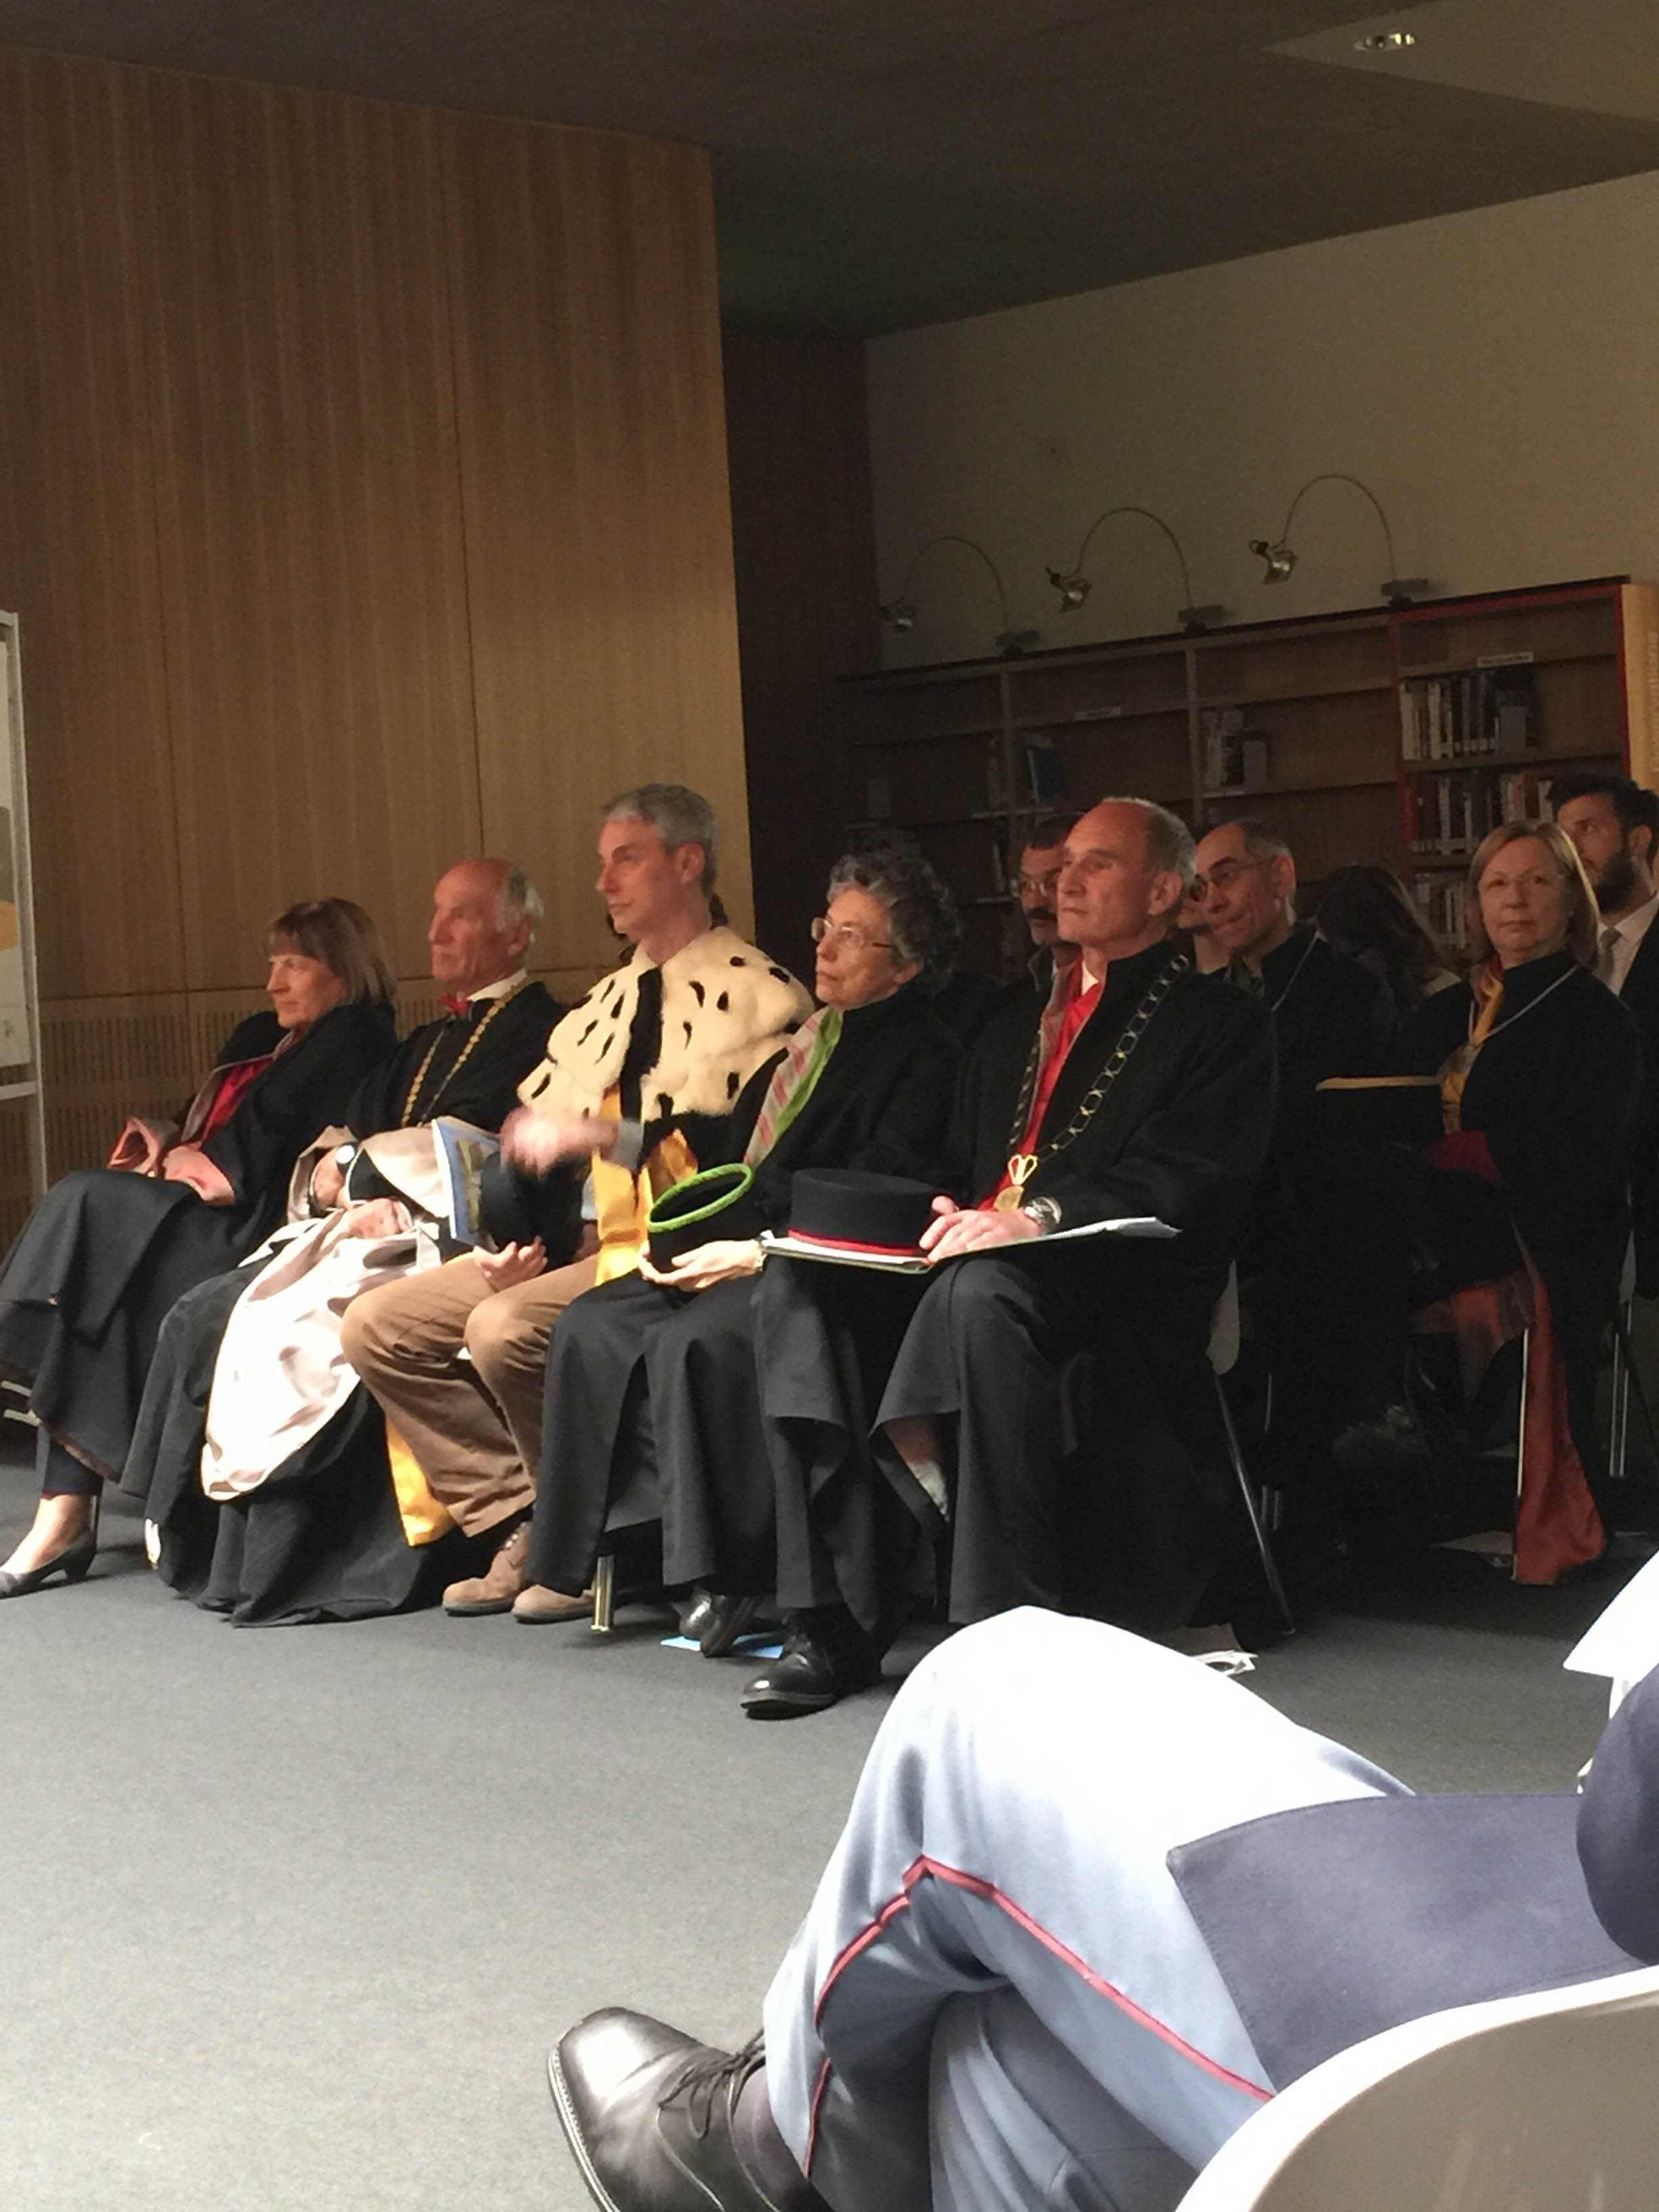
musician, orchestra, academic conference